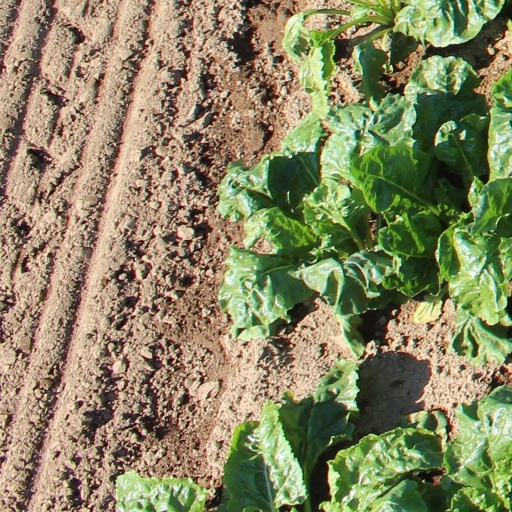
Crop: sugar beet